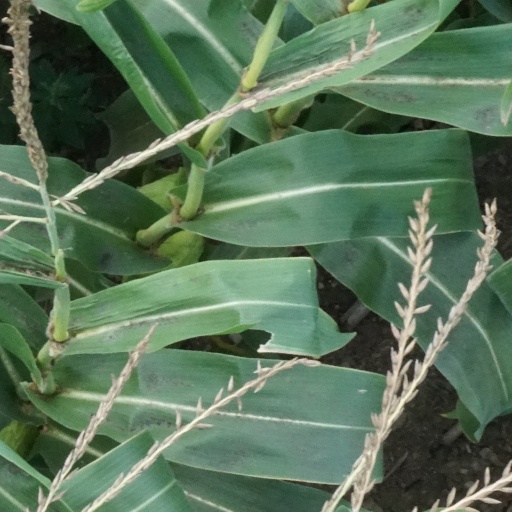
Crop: maize; corn